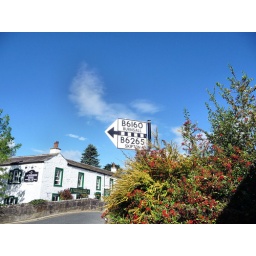
A nice example of an old road sign in Kettlewell, North Yorkshire.